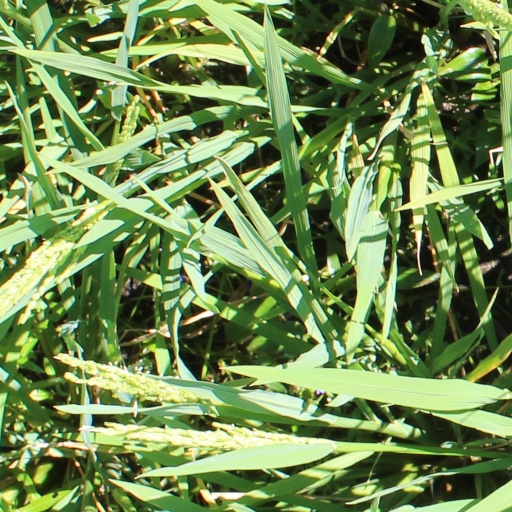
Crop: rice